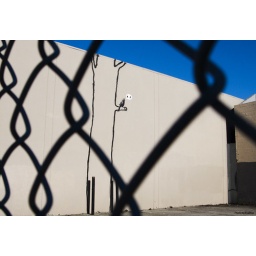
banksy - bird singing in a tree - 4